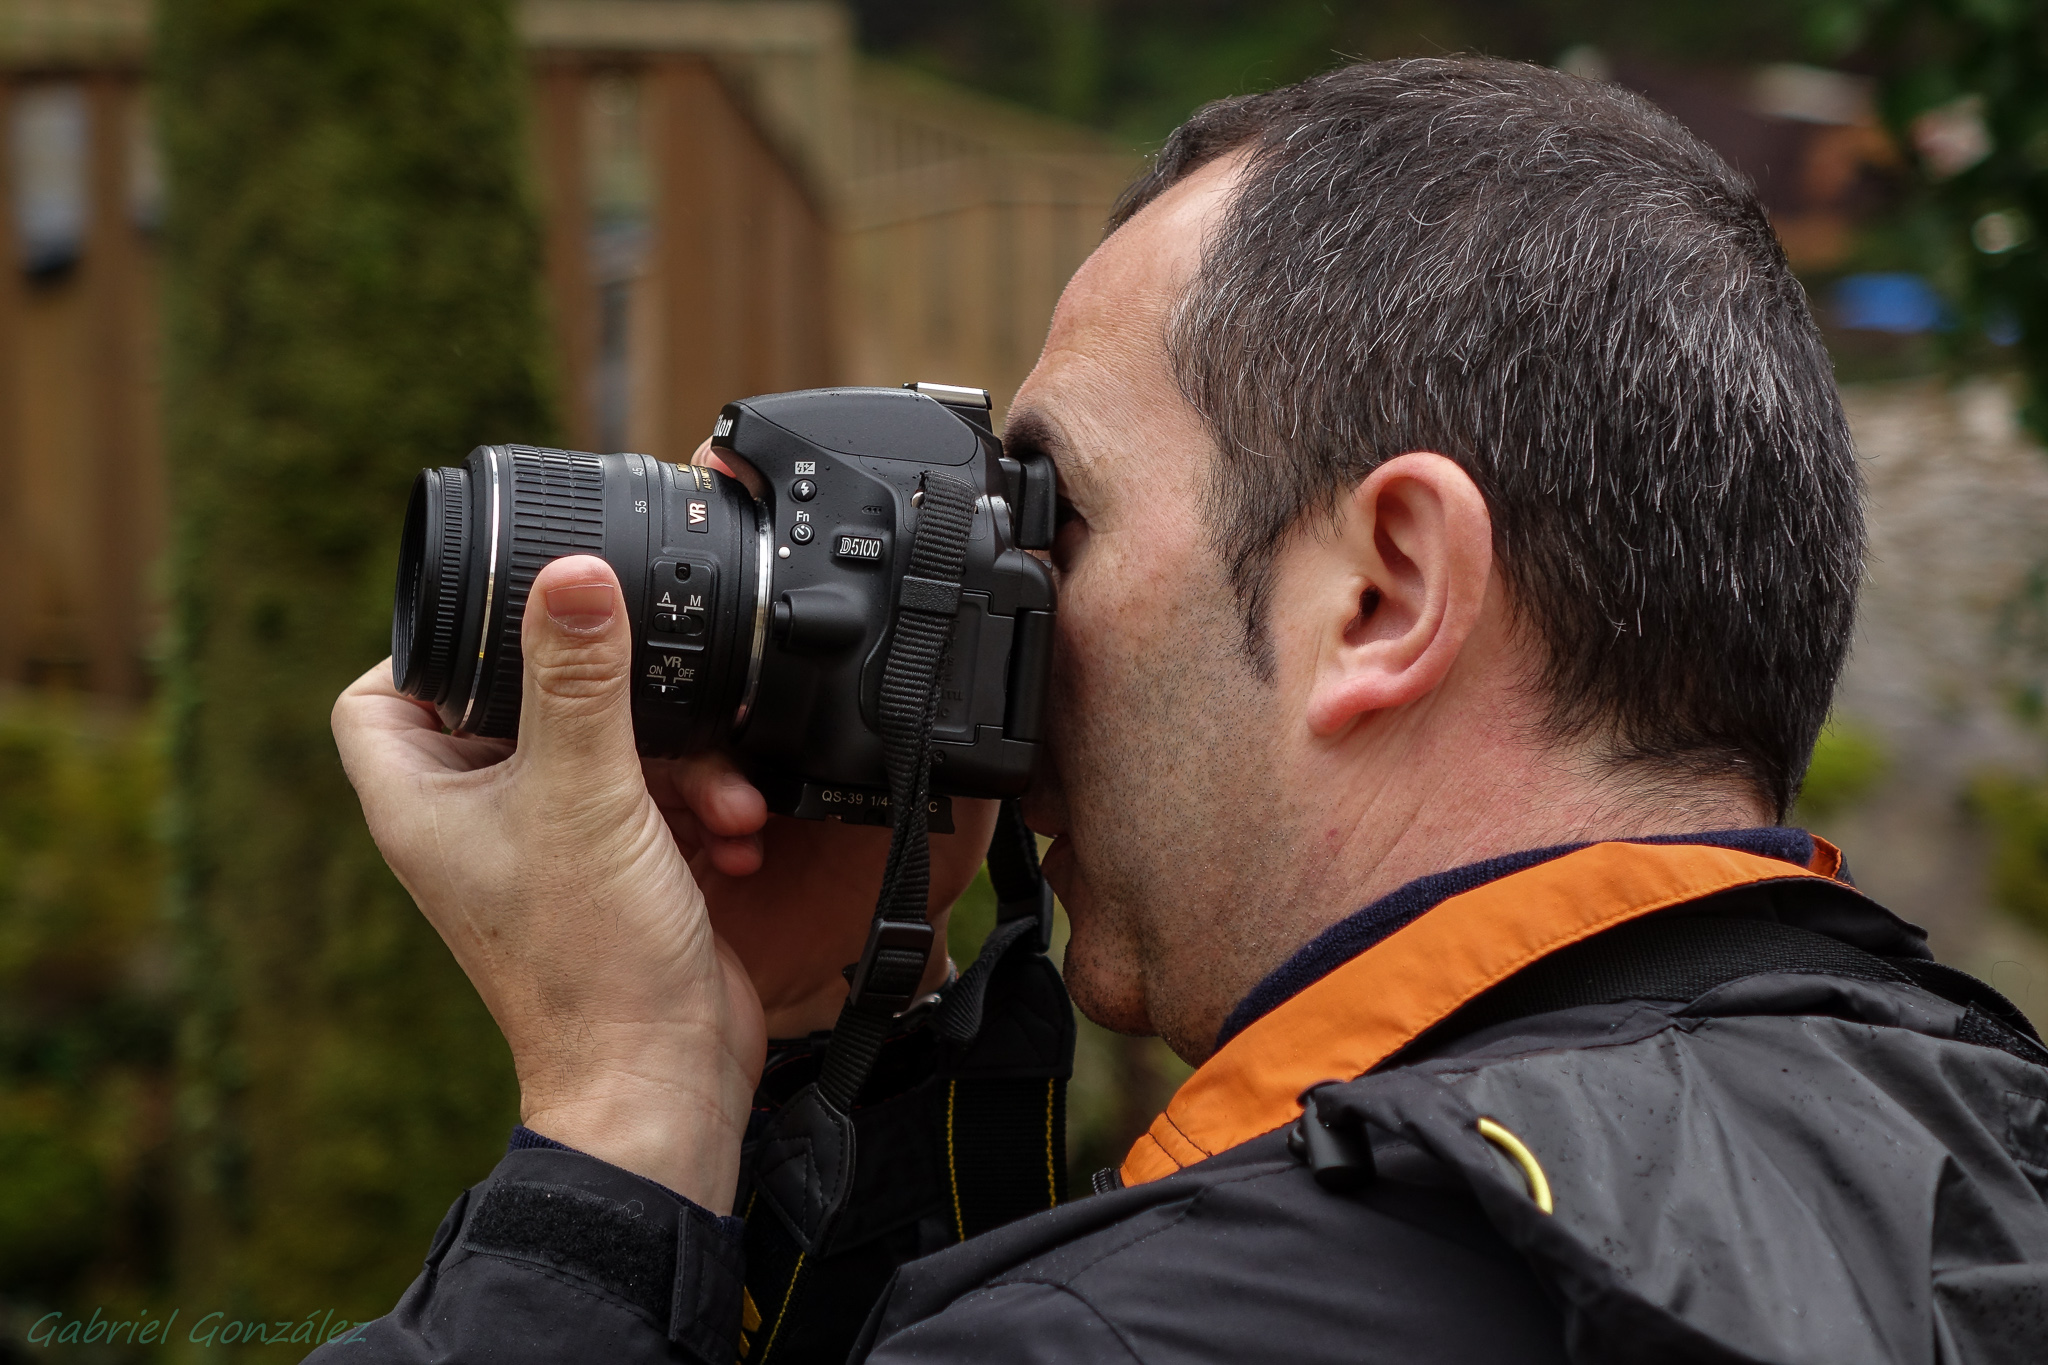
man, person, people, profession, reflex camera, digital camera, galicia, pontevedra, espana, ggl1, gaby1, xovesphoto, varios, some, sonyrx10, rx10, gphoto, xelodegalicia, caldasdereis, gabrielcoru a, tallerfotograf a, caldasdereisgaliciaespa a, filmmaking, cinematographer, digital slr, single lens reflex camera, camera operator